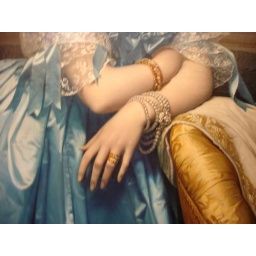
close up showing hands and jewelery of that very realistic painting of the girl in the blue dress.